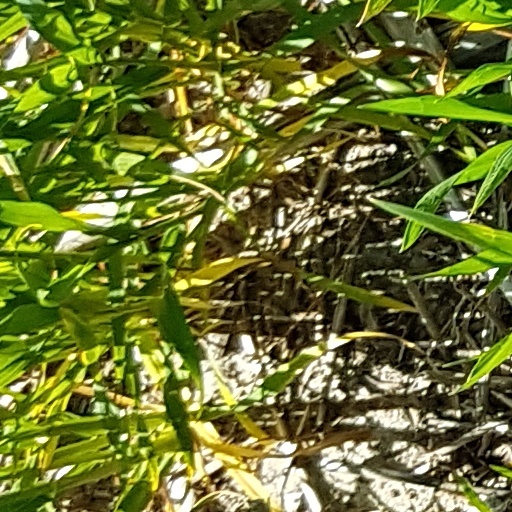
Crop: wheat